Ignacio Merino

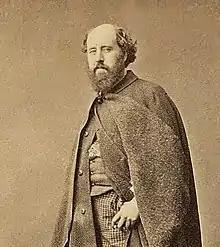
Merino photographed c. 1860

Ignacio Merino Muñoz (30 January 1817–17 March 1876) was a Peruvian painter notable for historical and costumbrista works, and considered the founder of the Peruvian school of painting. Beginning at age 6, he spent much of his life in Paris.